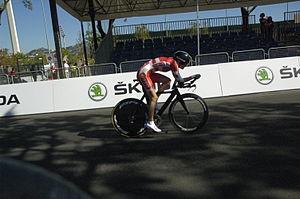
Amalie Dideriksen, née le 24 mai 1996 à Tårnby, est une coureuse cycliste danoise, membre de l'équipe néerlandaise Boels Dolmans. Elle pratique deux disciplines : la piste et la route. En 2016, elle devient au sprint championne du monde sur route au Qatar. En 2017, elle remporte le Tour de Drenthe